French frigate Vertu (1794)

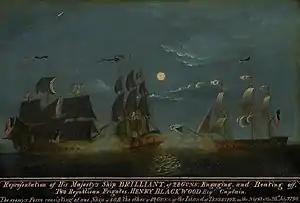
Chase between HMS "Brilliant" and "Vertu" and "Régénérée".

On 10 May 1798, the ships departed for Europe. Arrived at Tenerife, the merchantmen were put under the care of the governor, as they considerably retarded the travel of the frigates. On 27 July, as the frigates prepared to pursue their journey, the 28-gun , under Henry Blackwood, sighted them. At 6, the French frigates put to sail and started firing on "Brilliant"; "Régénérée" was closing on her "Brilliant" when "Vertu", which had sailed large, touched the wind; "Régénérée" imitated her manoeuvre, but lost her mizzen and bowsprit, allowing "Brilliant" to flee. "Vertu" gave chase, but could not overhaul "Brilliant" and returned to Tenerife. There, "Régénérée" replaced her rigging, and both frigates eventually arrived in Rochefort on 5 September.